Biswan

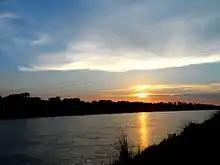
Sharda Canal near Biswan

In approximately the 15th century, Biswan was founded and named for Bishwar, a yogi belonging to Baba Vishwanatha Nath. Shekhbari was responsible for numerous buildings in the community including mosques and dargahs. An annual Urs/Mela is conducted in Biswan at Gulzaar Shah Baba mazar.